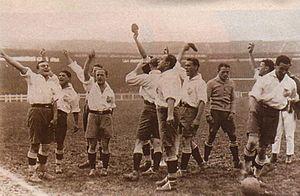
Orestes Díaz, parfois appelé Oratio Díaz, né à Salto vers 1900 et mort à une date inconnue, est un footballeur international uruguayen.
L'équipe de Belgique de football en 1925 présente cette année-là des résultats en dents de scie. Ces difficultés s'expliquent en partie par les dissensions existantes au sein des instances au sujet du professionnalisme et de l'amateurisme, la qualité d'amateur étant une condition pour être joueur international belge. Sur le plan sportif, les Diables Rouges rencontrent pour la première fois une équipe urugayenne, dont la plupart des joueurs sont les champions olympiques de 1924, ainsi que l'équipe autrichienne, qui jouit d'une grande réputation à l'époque.
Le Club Nacional de Football, connu comme le Nacional, est un club uruguayen omnisports basé à Montevideo, particulièrement connu pour les succès de sa section football.